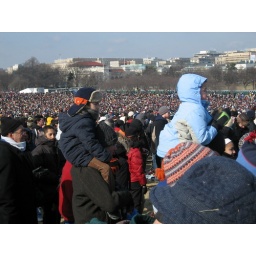
best seats in the house